Owen Sound

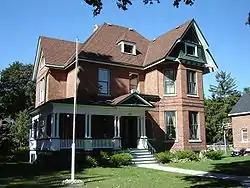
Billy Bishop Home/Museum

The area around the upper Great Lakes has been home to the Ojibwe people since prehistory. In 1815, William Fitzwilliam Owen surveyed the area and named the inlet after his older brother Admiral Edward Owen. The name of the area in Ojibwe language is "Gchi-wiigwedong".